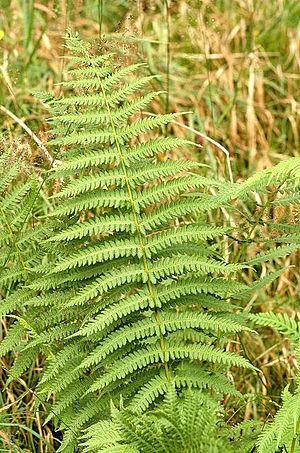
Oreopteris limbosperma est une espèce de fougère de la famille des Thelypteridaceae.